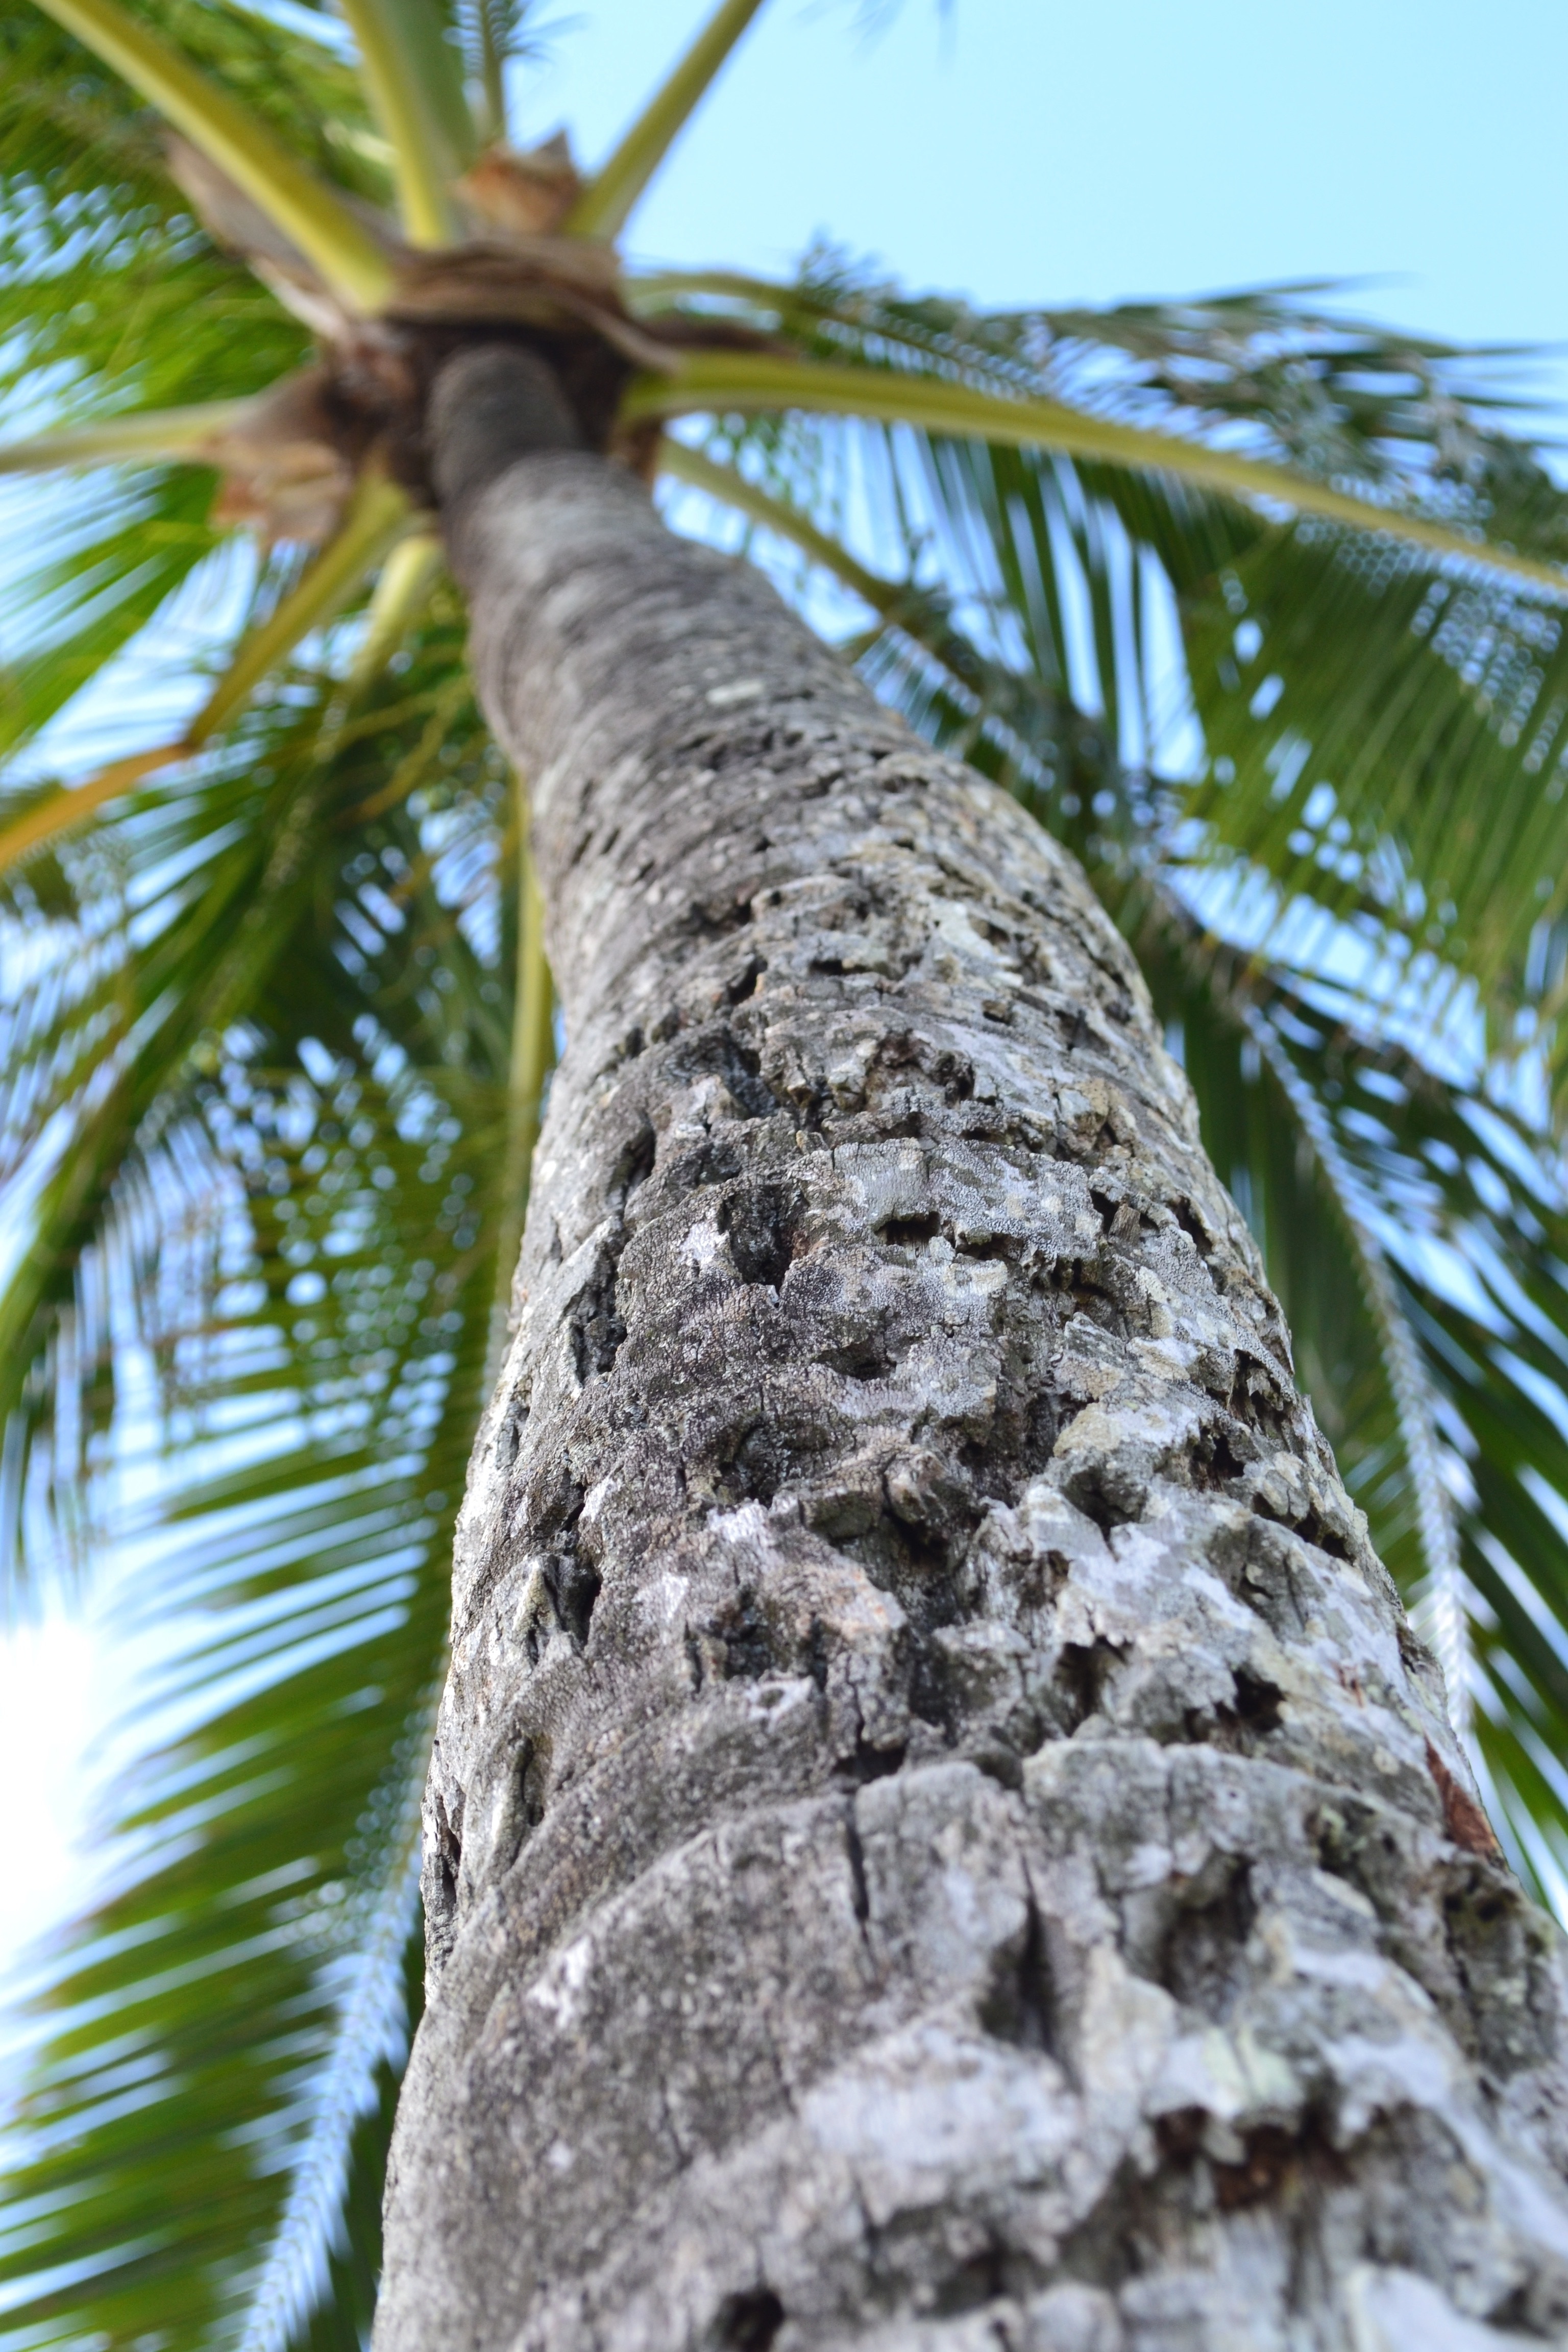
tree, nature, branch, plant, wood, palm tree, leaf, flower, trunk, palm, botany, hawaii, flora, twig, spruce, oahu, flowering plant, plant stem, woody plant, land plant, arecales, palm family